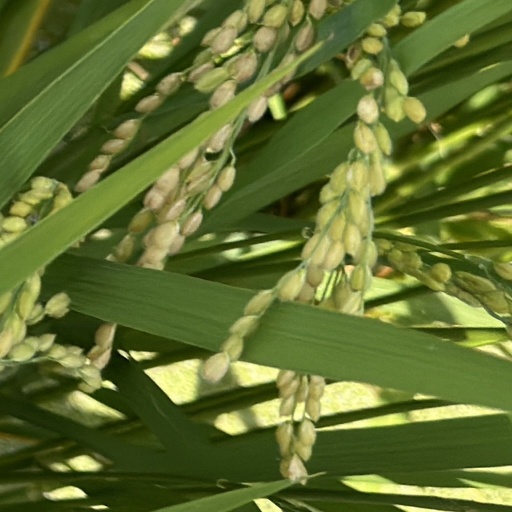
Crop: rice